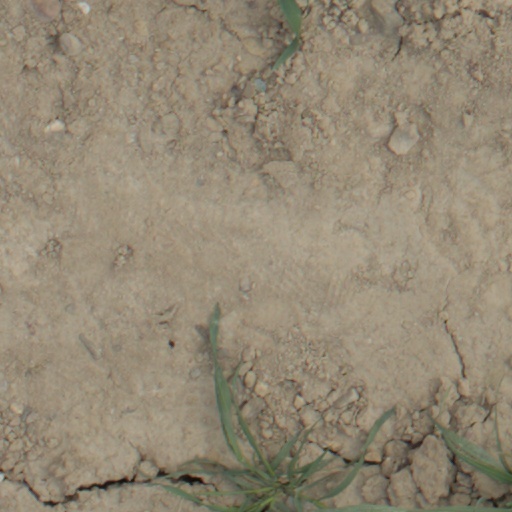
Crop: wheat